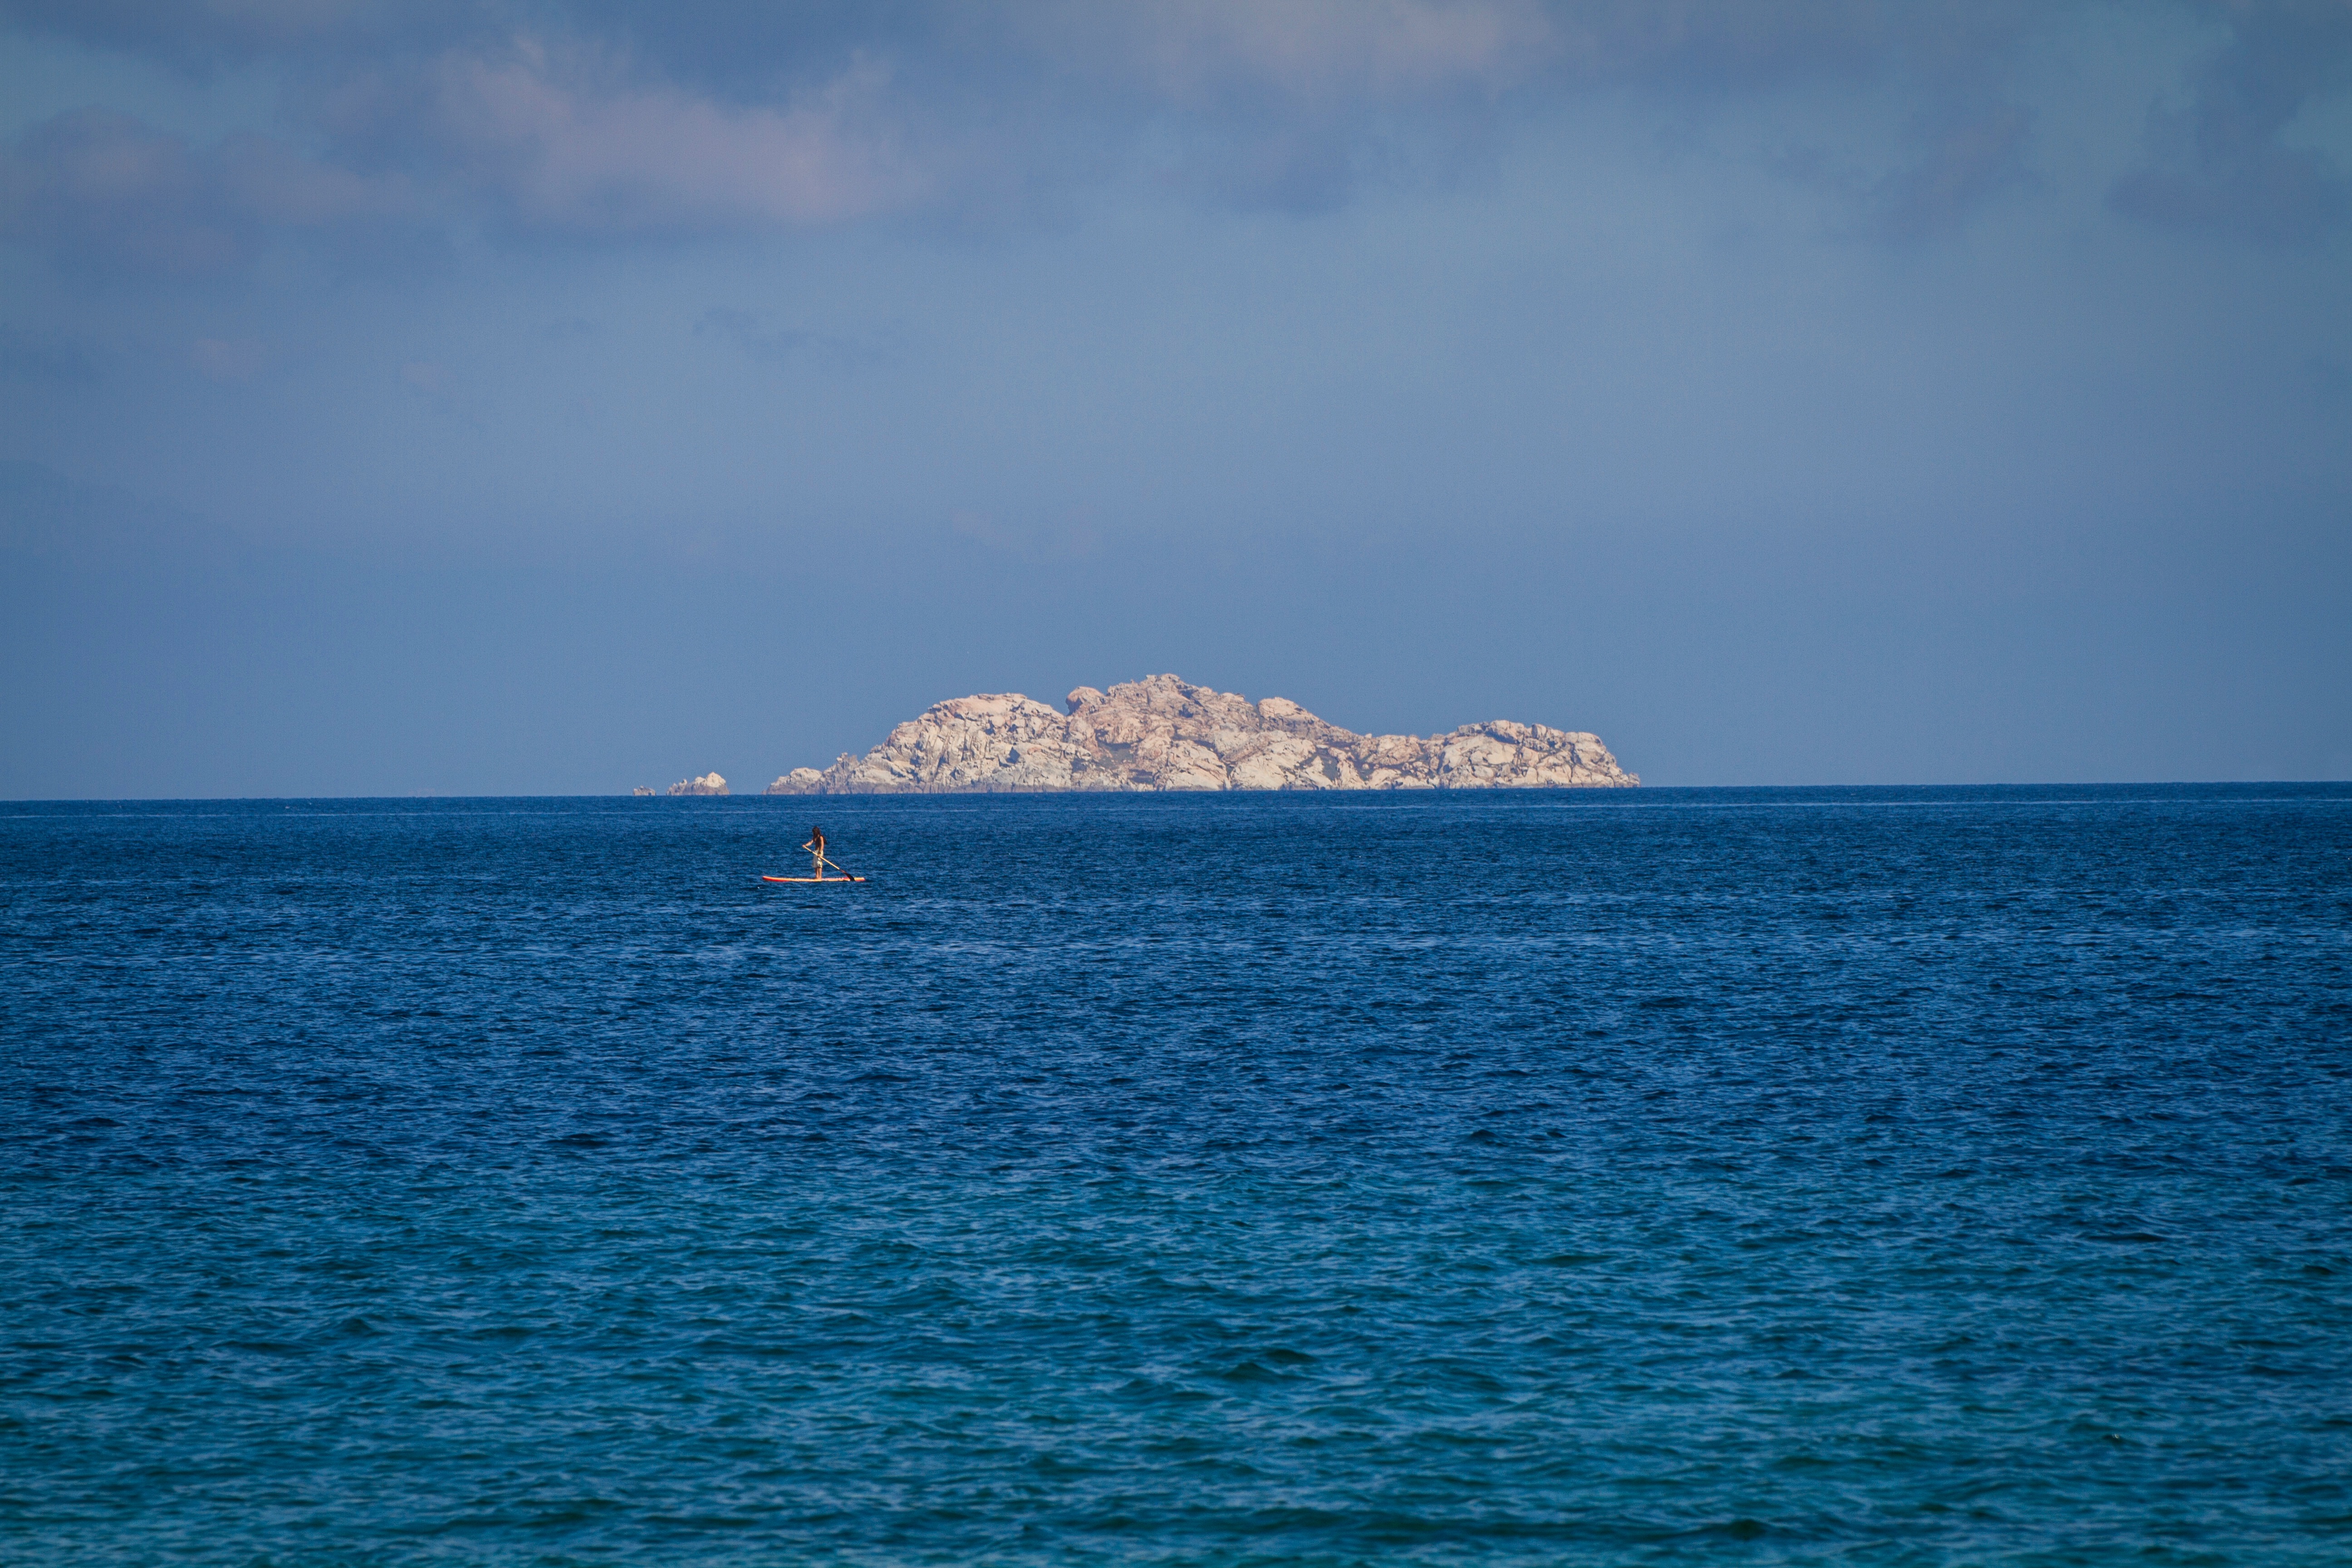
beach, sea, coast, ocean, horizon, cloud, sky, shore, wave, bay, island, terrain, body of water, cape, islet, wind wave